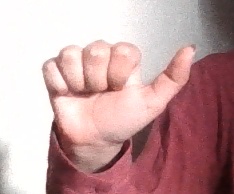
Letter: dhad